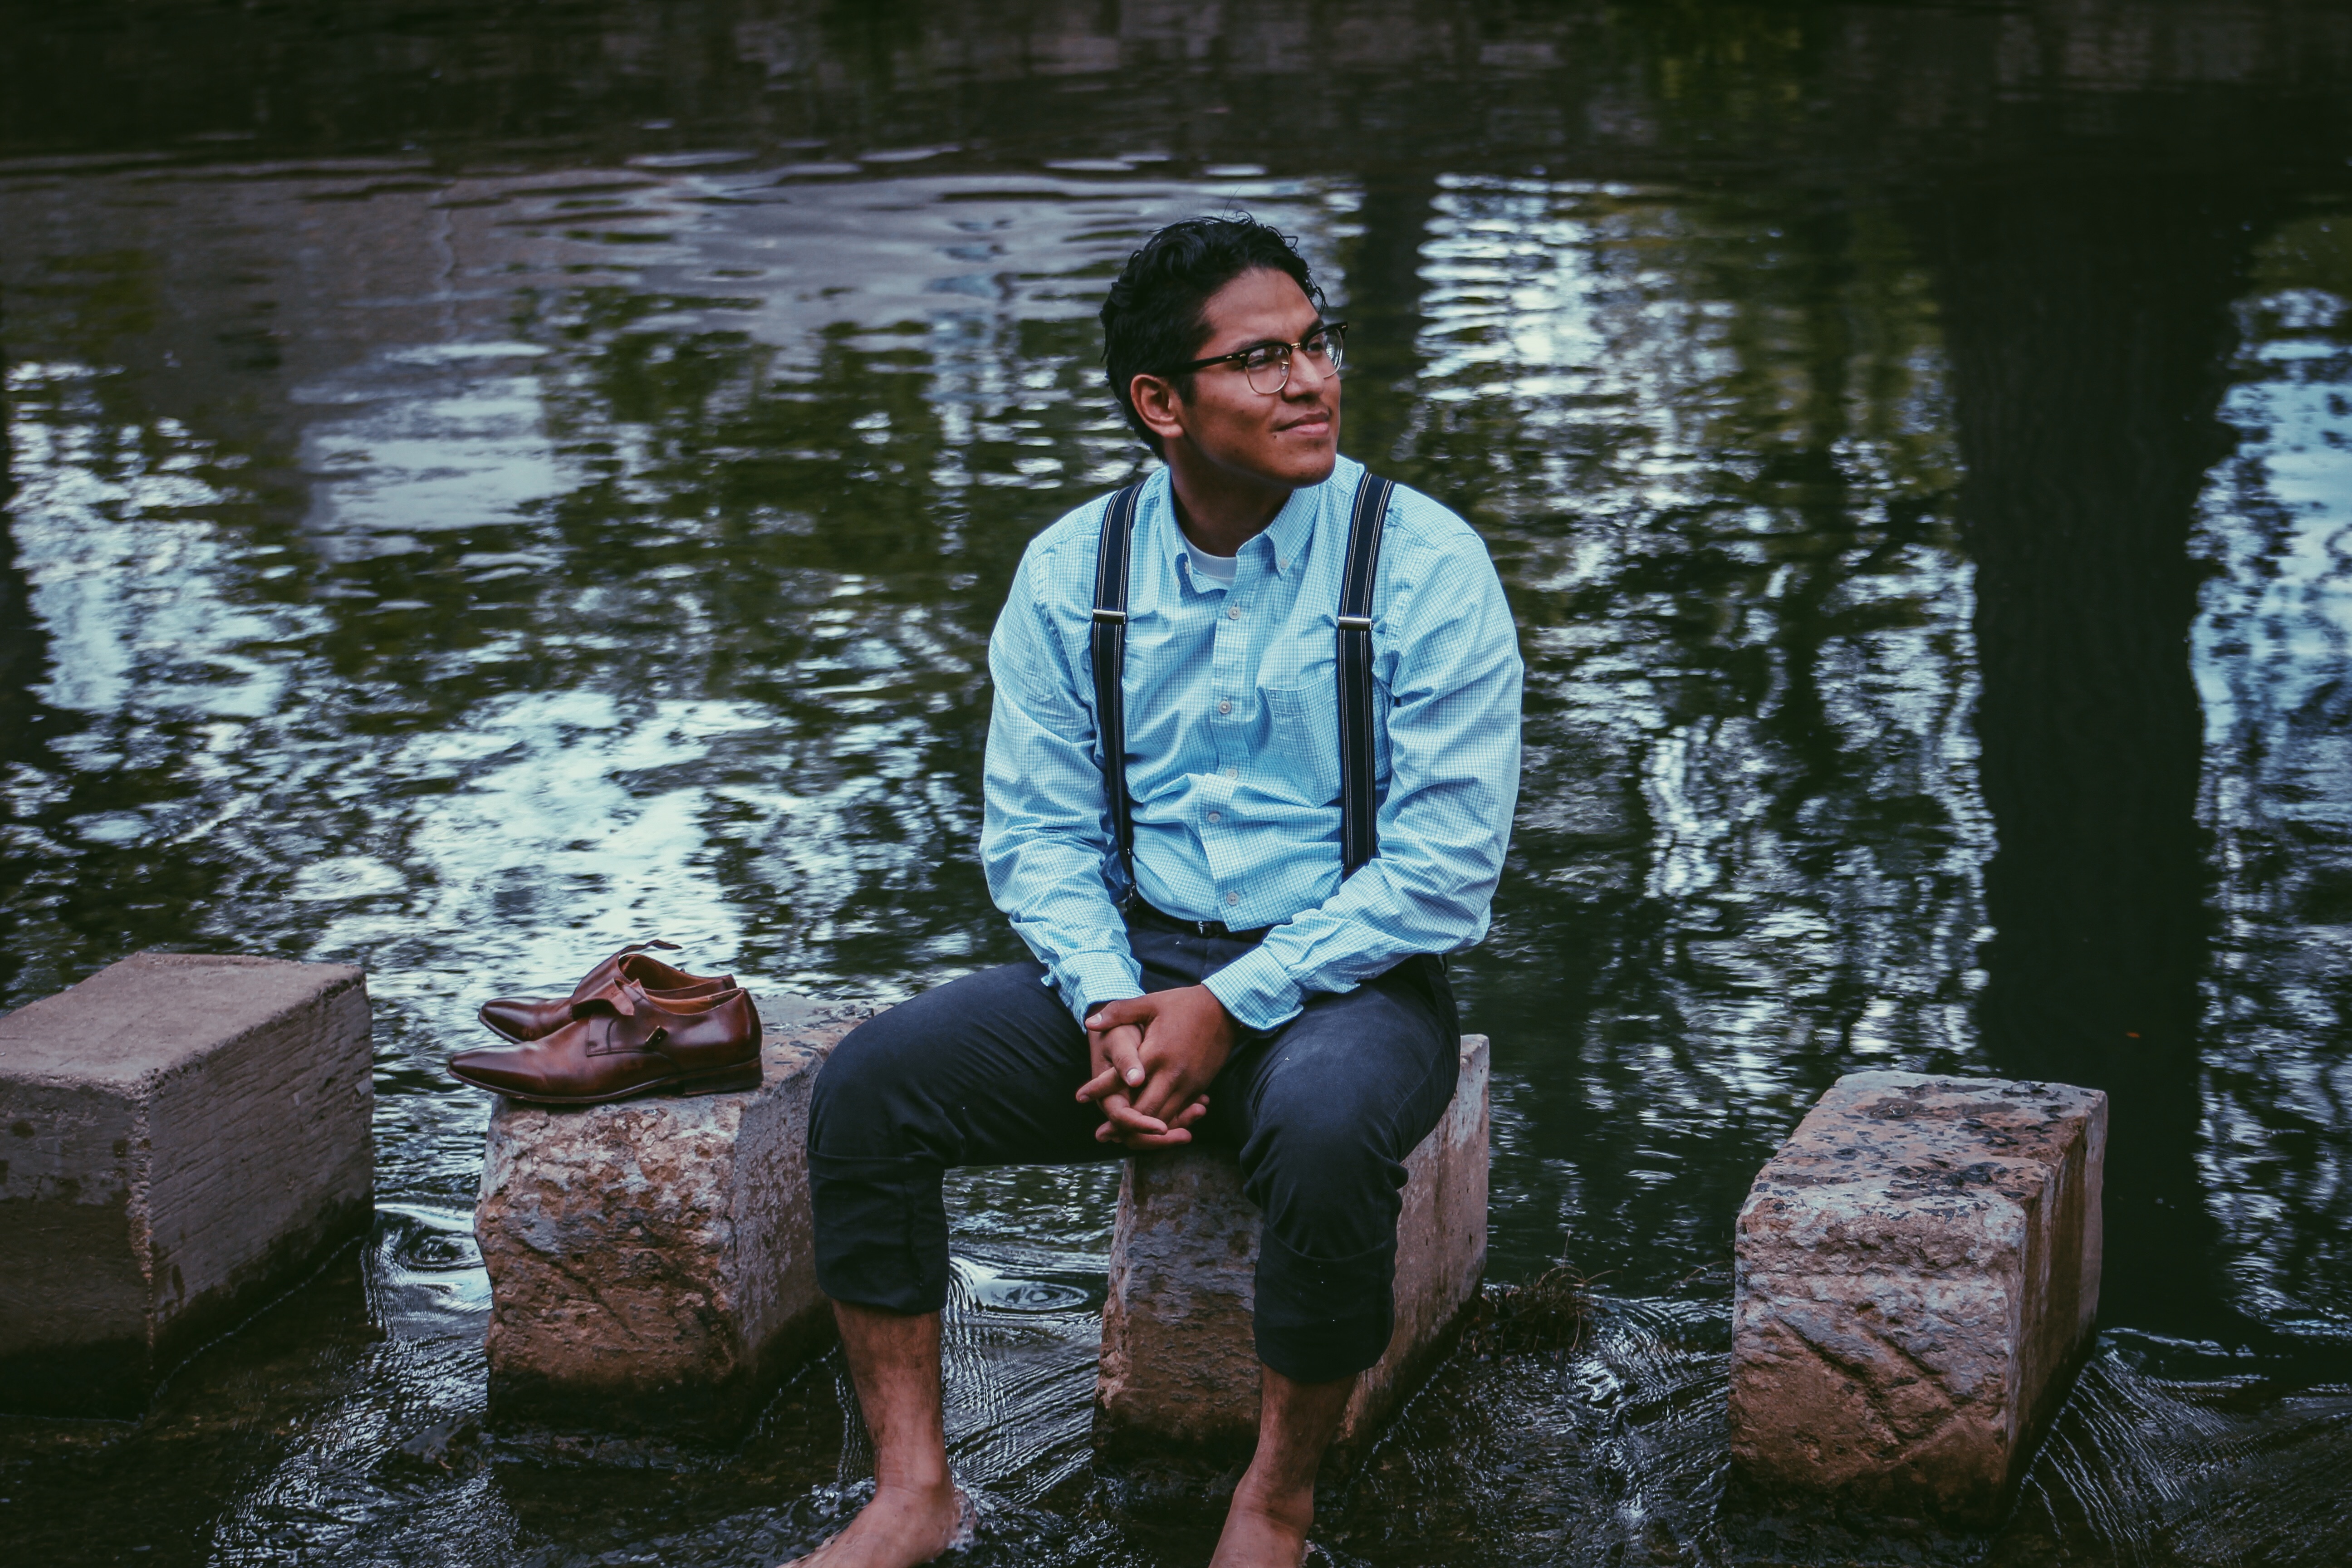
water, people, river, pond